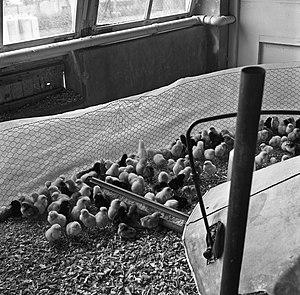
L'aviculture désigne toutes les sortes d'élevage d'oiseaux ou de volaille.